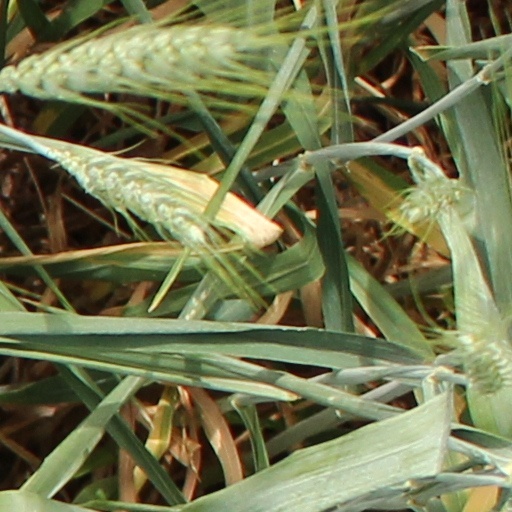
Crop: wheat